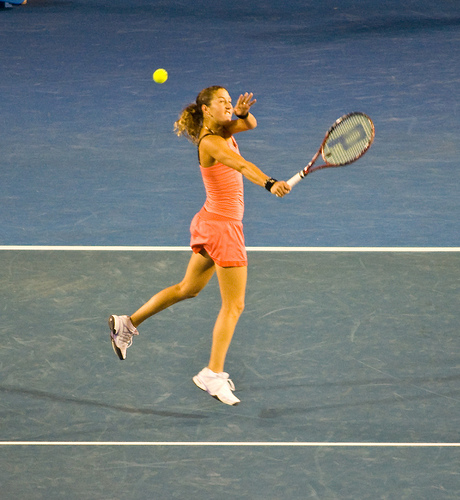
một nữ vận động viên tennis nhảy lên để đánh bóng